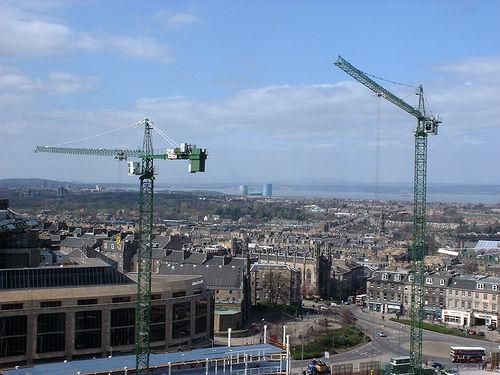
Weather: cloudy or overcast